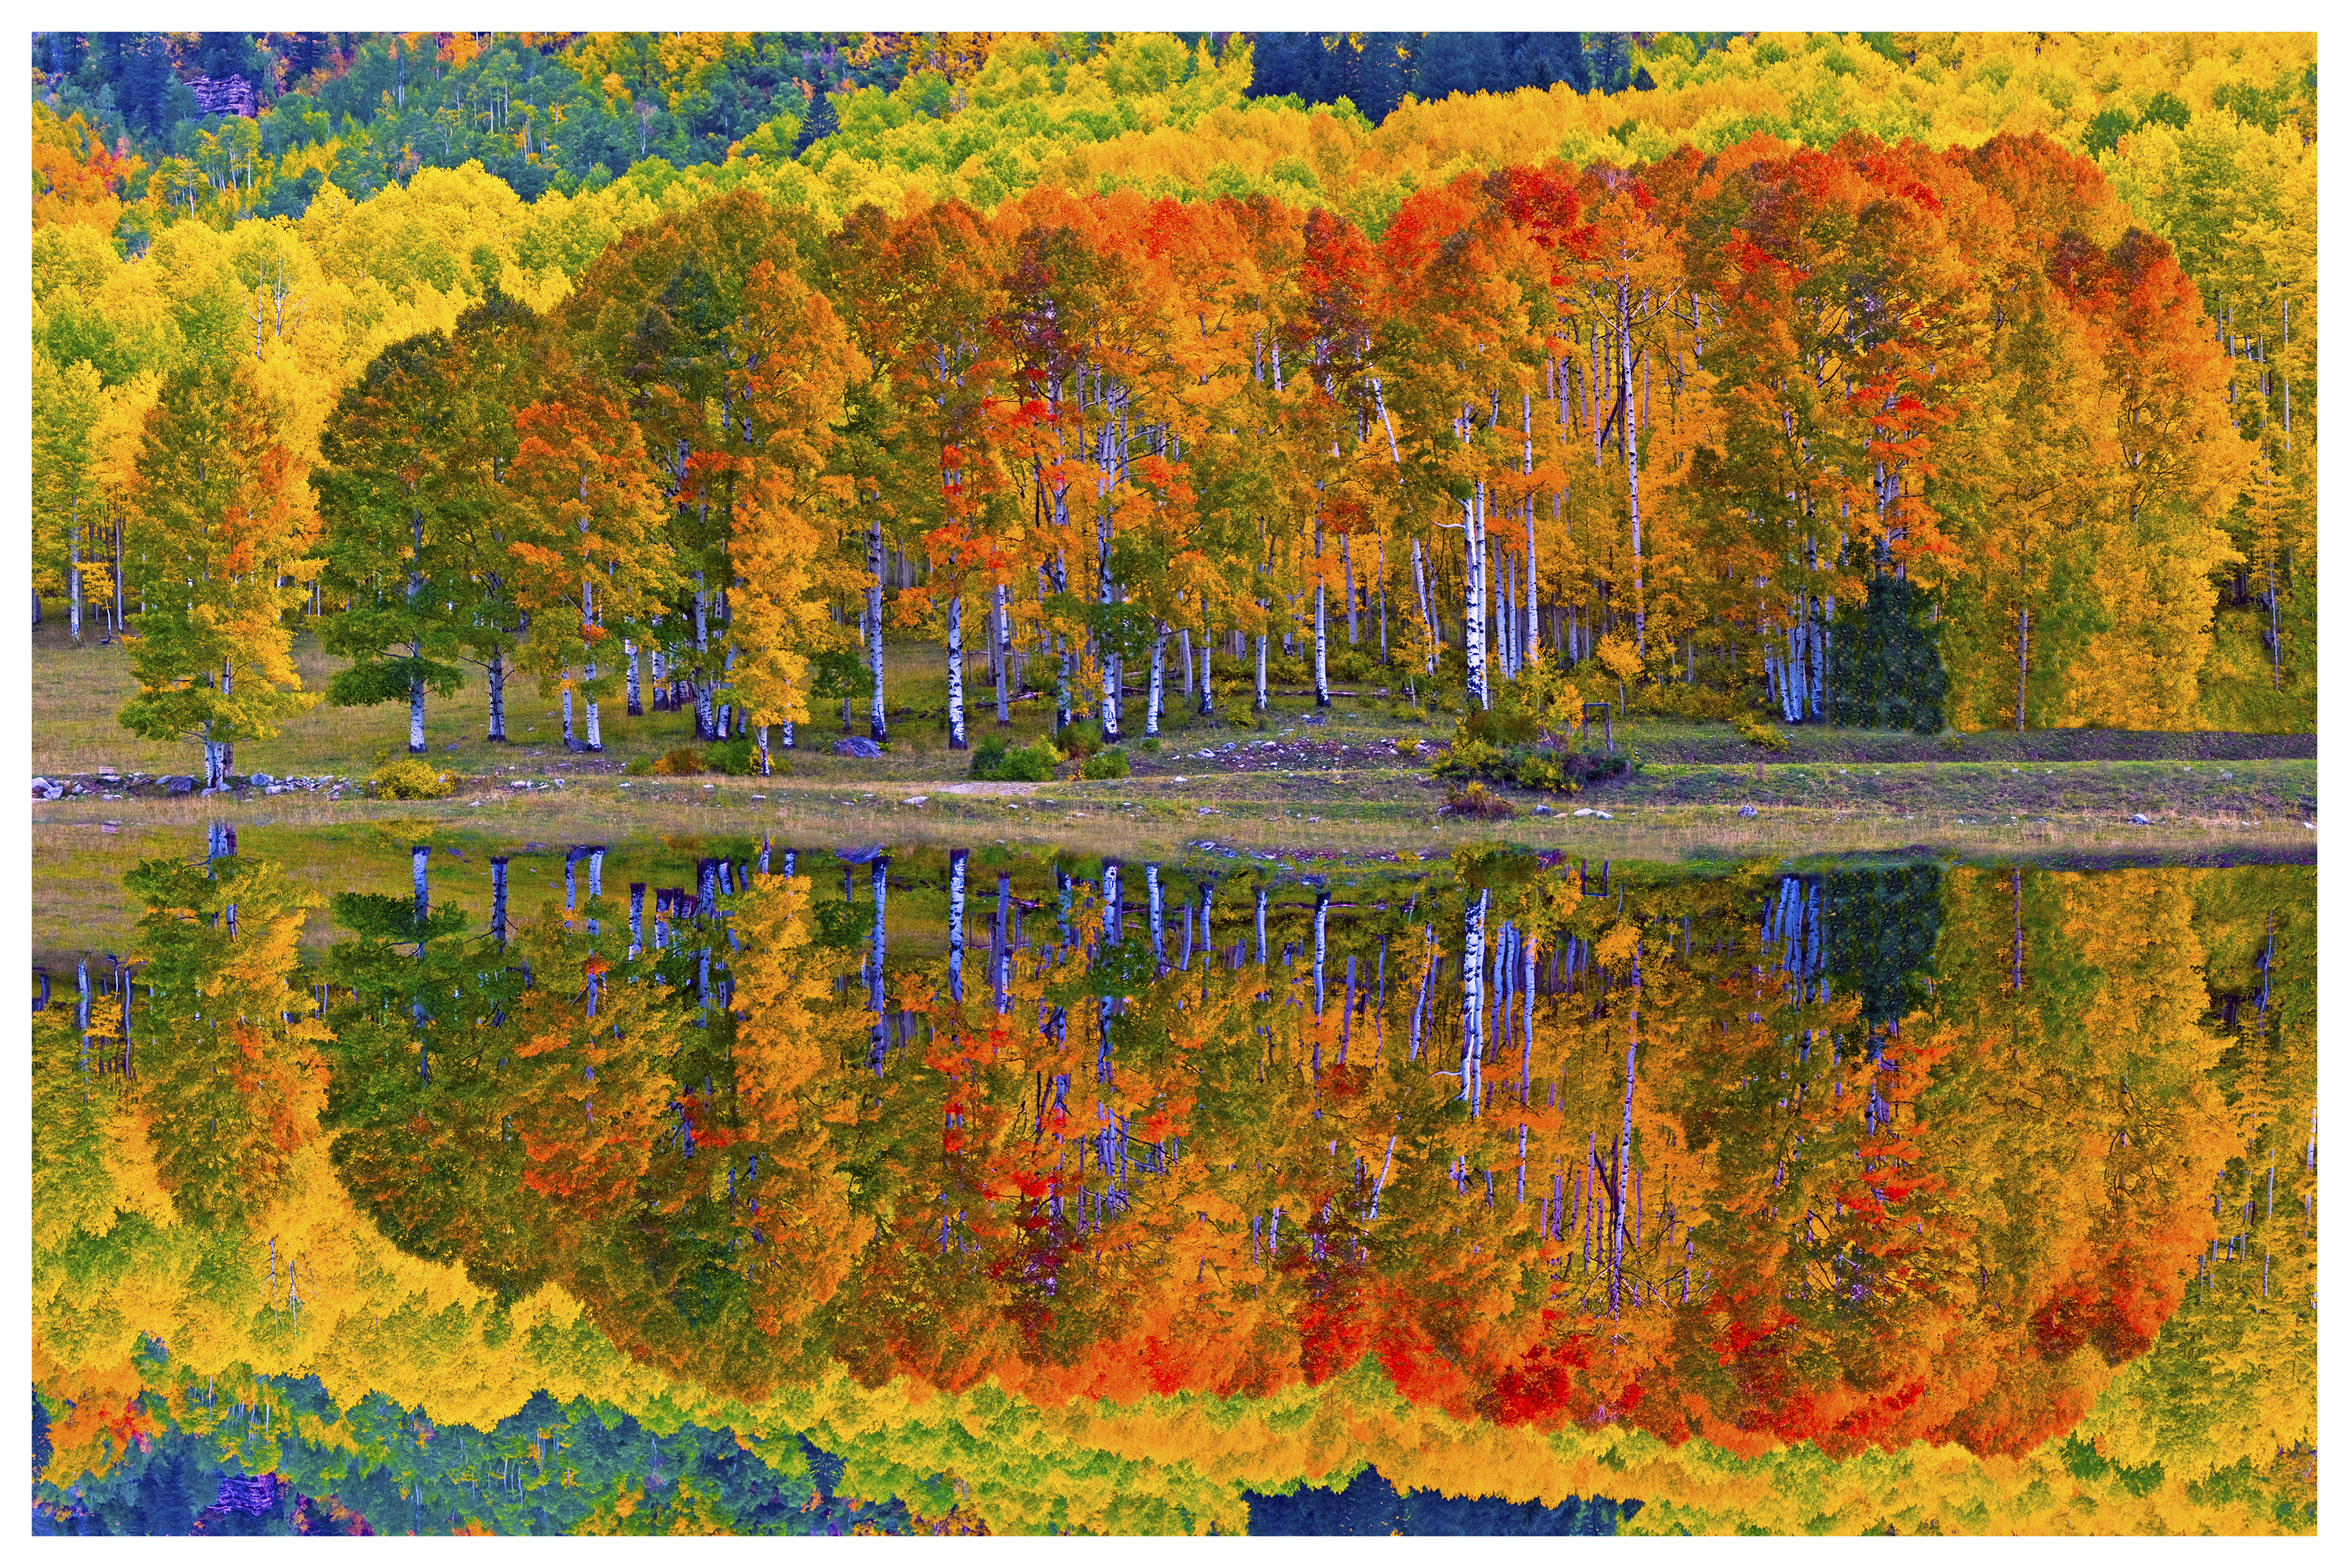
tree, leaf, flower, birch, autumn, season, painting, woodland, ecosystem, tundra, modern art, flowering plant, impressionist, acrylic paint, woody plant, land plant